Diana, Princess of Wales

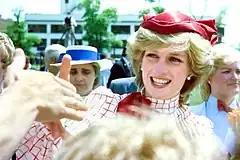
In Halifax, Nova Scotia, 1983

Following her engagement to Charles, Diana made her first official public appearance in March 1981 in a charity event at Goldsmiths' Hall. She attended the Trooping the Colour for the first time in June 1981, making her appearance on the balcony of Buckingham Palace afterwards. In October 1981, Charles and Diana visited Wales. She attended the State Opening of Parliament for the first time on 4 November 1981. Her first solo engagement was a visit to Regent Street on 18 November 1981 to switch on the Christmas lights. Diana made her inaugural overseas tour in September 1982, to attend the funeral of Princess Grace of Monaco. Also in 1982, Queen Beatrix of the Netherlands created Diana a Grand Cross of the Order of the Crown. In 1983, Diana accompanied Charles and William on a tour of Australia and New Zealand. The tour was a success and the couple drew immense crowds, though the press focused more on Diana rather than Charles, coining the term 'Dianamania' as a reference to people's obsession with her. While sitting in a car with Charles near the Sydney Opera House, Diana burst into tears for a few minutes, which their office stated was due to jet lag and the heat. In New Zealand, the couple met with representatives of the Māori people. Their visit to Canada in June and July 1983 included a trip to Edmonton to open the 1983 Summer Universiade and a stop in Newfoundland to commemorate the 400th anniversary of that island's acquisition by the Crown. In 1983, she was targeted by the Scottish National Liberation Army who tried to deliver a letter bomb to her.